Saturation diving

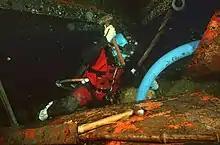
A diver wearing lightweight helmet and hot-water suit working on a piece of corroded and encrusted wreckage with a club hammer

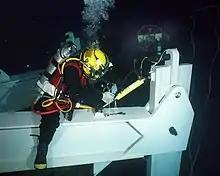
A diver in lightweight helmet and hot-water suit sits on a spreader bar while making adjustments. The emergency gas supply cylinder and excursion umbilical are clearly visible.

Saturation diving is an ambient pressure diving technique which allows a diver to remain at working depth for extended periods during which the body tissues become saturated with metabolically inert gas from the breathing gas mixture. Once saturated, the time required for decompression to surface pressure will not increase with longer exposure. The diver undergoes a single decompression to surface pressure at the end of the exposure of several days to weeks duration. The ratio of productive working time at depth to unproductive decompression time is thereby increased, and the health risk to the diver incurred by decompression is minimised.